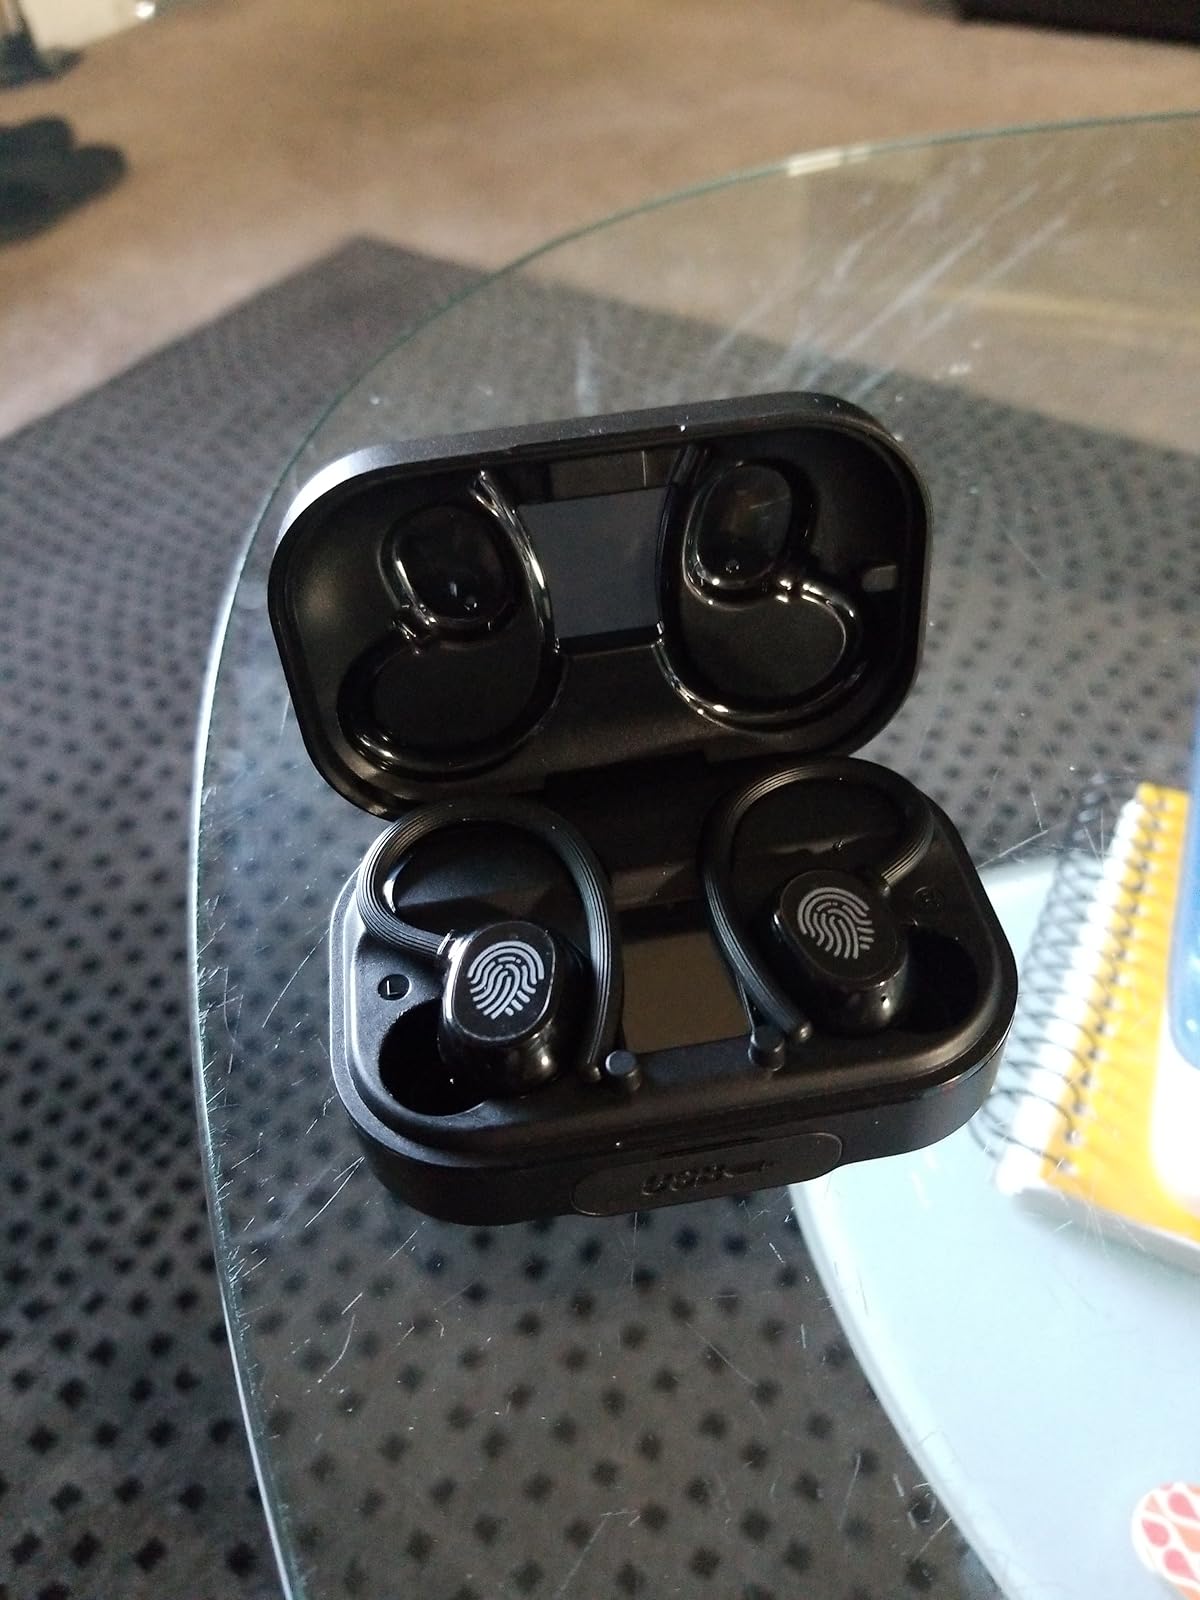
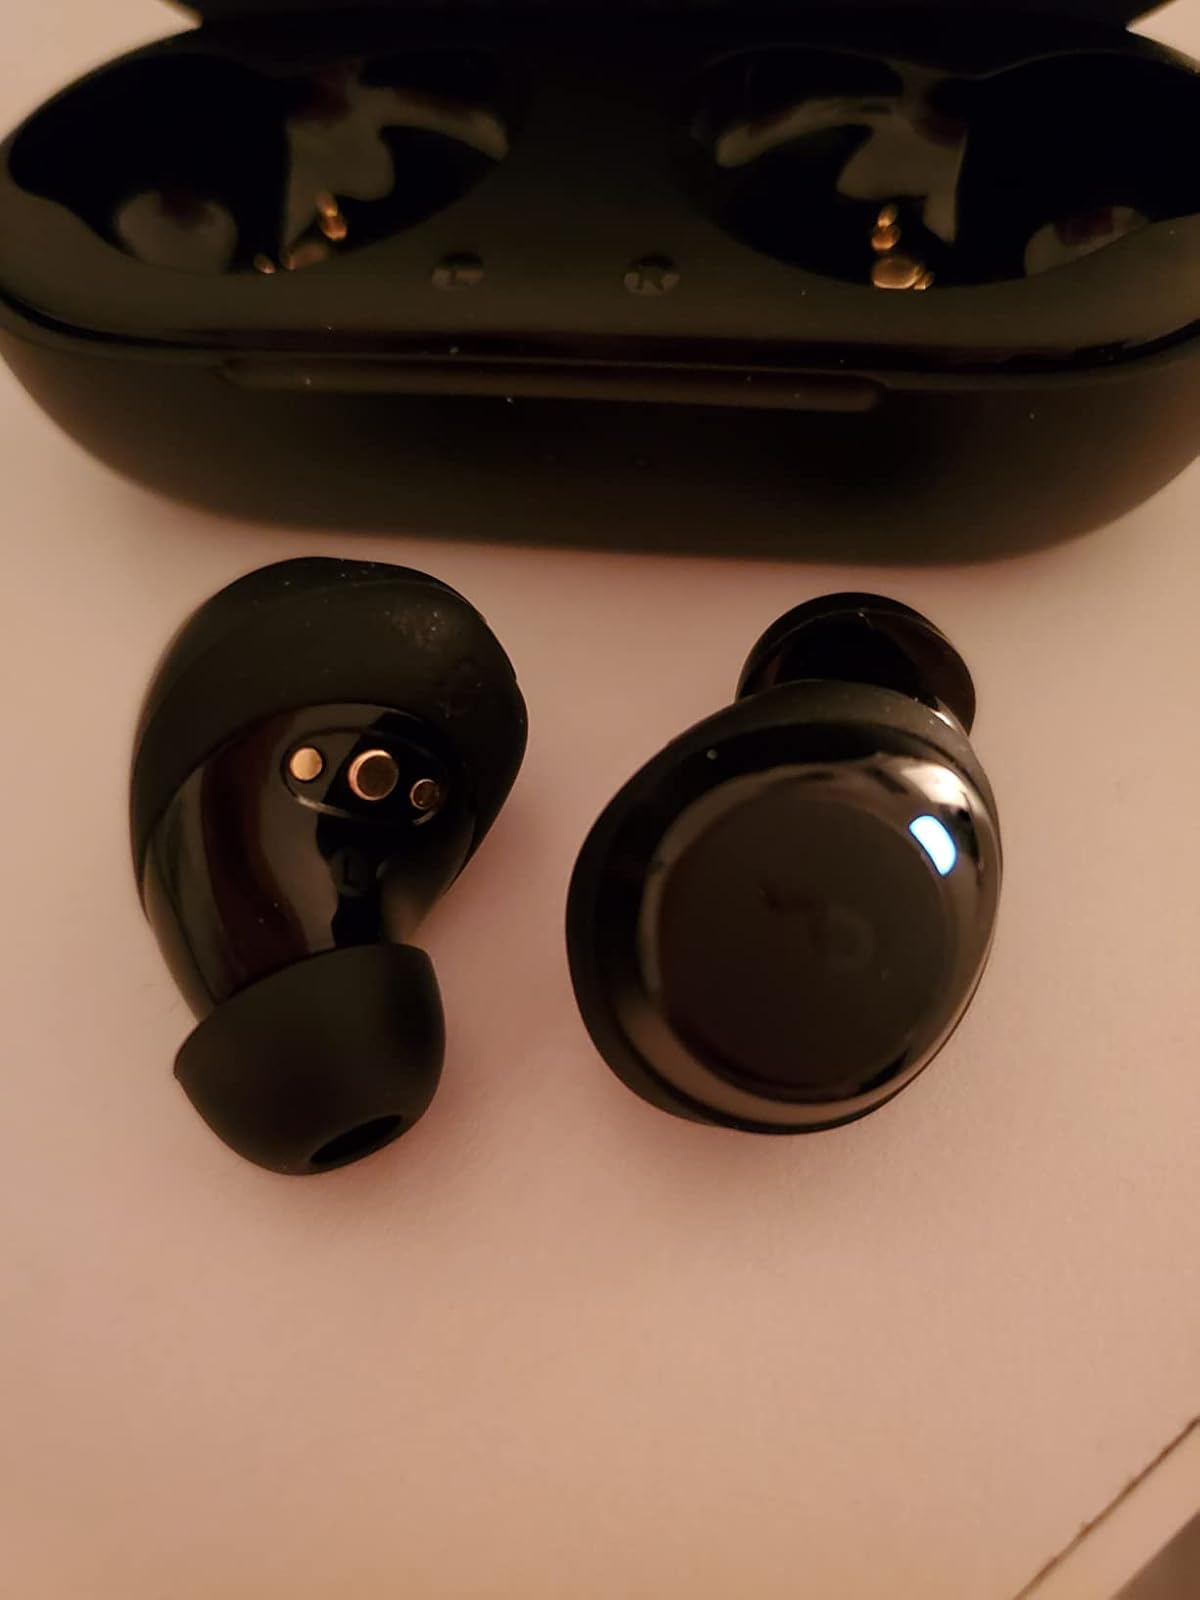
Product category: earbuds
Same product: no